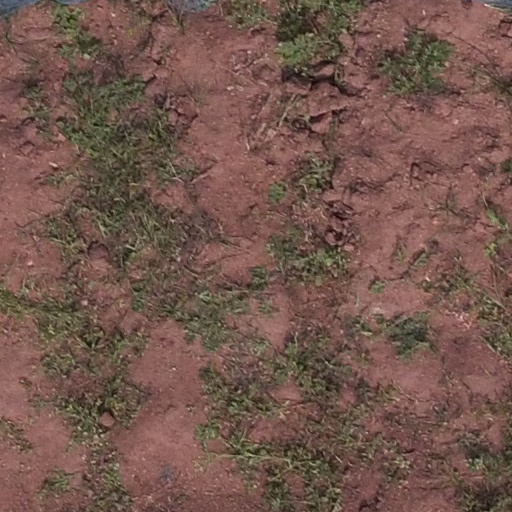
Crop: maize; corn